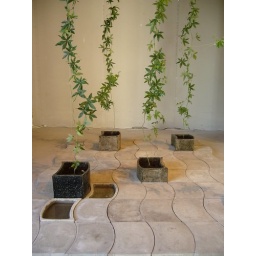
Bird baths, flower pots and garden tiles by Signe Persson Melin.